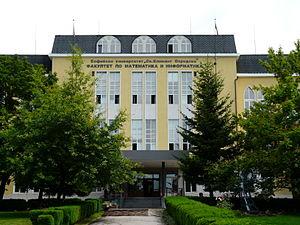
L’université Saint-Clément-d’Ohrid de Sofia est le plus ancien établissement d'enseignement supérieur de Bulgarie. Elle a été créée le 1ᵉʳ octobre 1888 par décision de l’Assemblée nationale de Bulgarie, tout d’abord sous forme d’établissement pédagogique supérieur. L’aile centrale du bâtiment principal de l’université de Sofia a été construit grâce à une donation des frères Evlogui Georguiev et Hristo Gueorguiev, entrepreneurs et mécènes bulgares. Des statues les représentant ornent l’entrée principale. L’établissement est composé de seize facultés et trois départements, ainsi que d’autres structures indépendantes telles que la bibliothèque universitaire et une maison d’édition et d’autres centres d’enseignement et de recherche. Son parc immobilier est composé de huit implantations principales.